Tupolev Tu-22

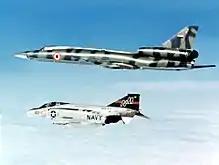
An F-4N of VF-51 intercepts a Libyan Tu-22 in 1977

The Tu-22's cockpit placed the pilot forward, offset slightly to the left, with the weapons officer behind and the navigator below, within the fuselage, sitting on downwards-firing ejector seats. The downward direction meant the minimum altitude for ejection was , which precluded their use during take-off and landing, when most accidents occur. The crew entered the plane by lowering the seats on rails and then climbing external stepladders, sitting in the seats, and then being cranked upward into the cockpit.